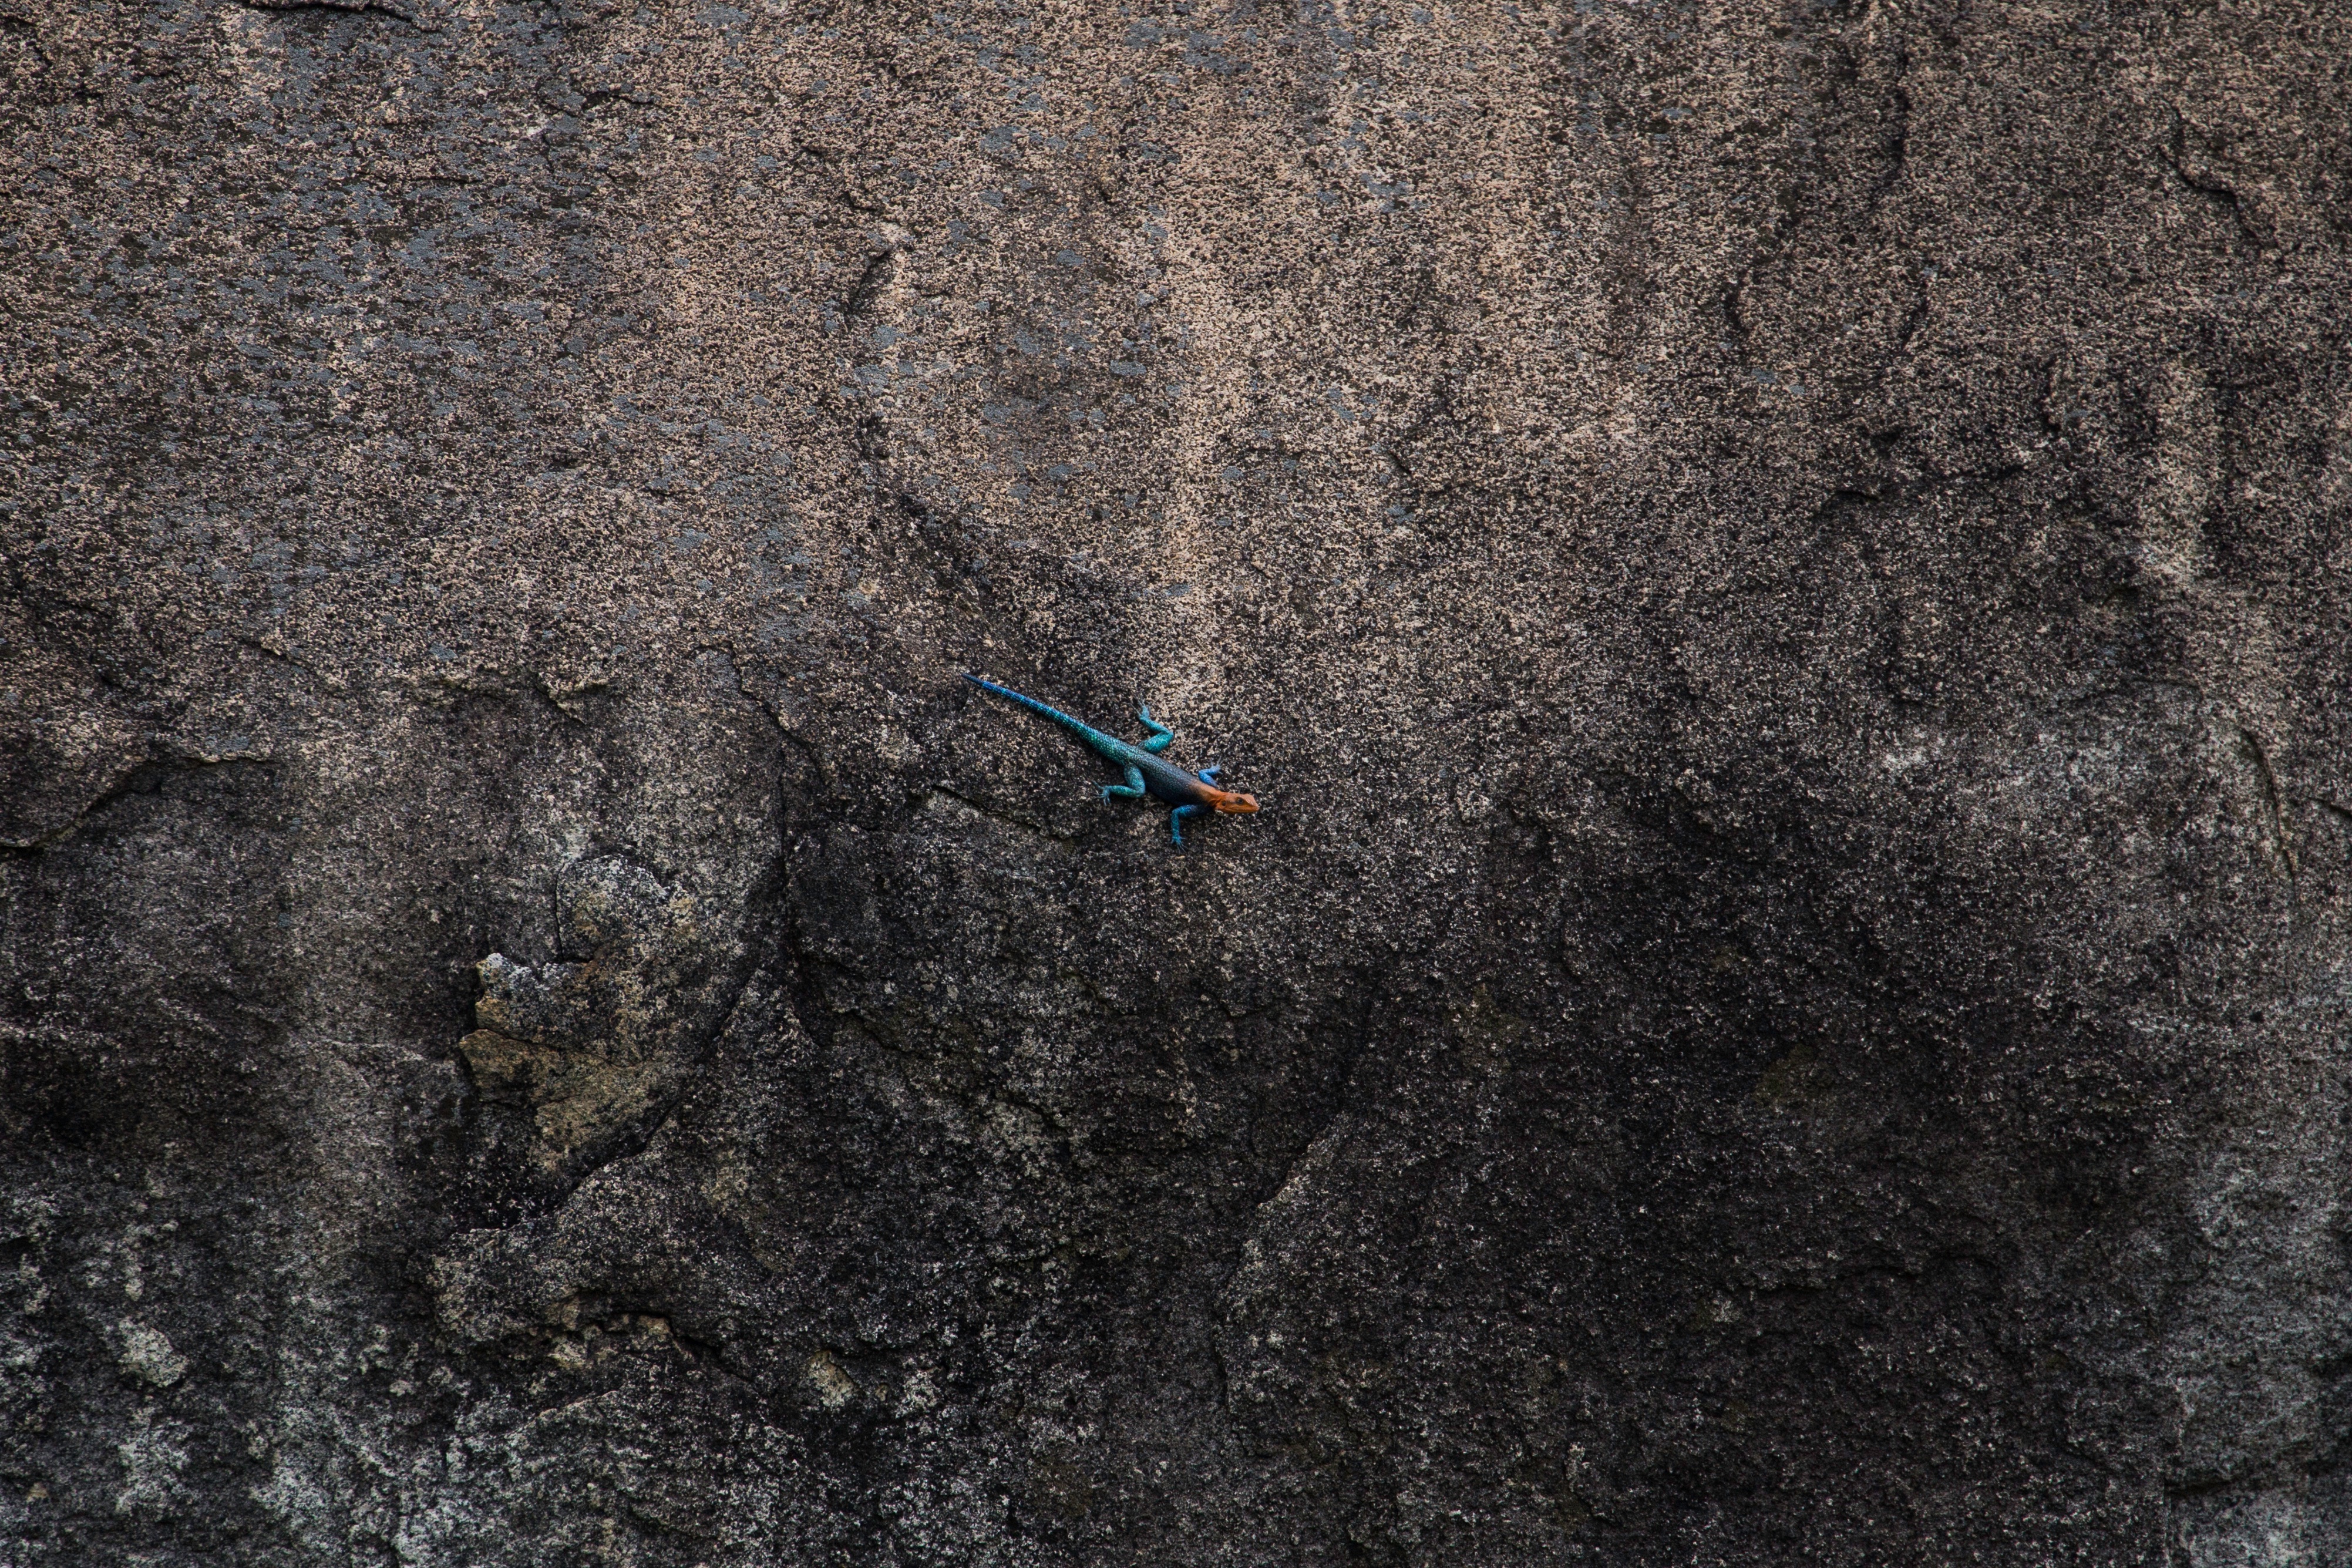
rock, texture, wall, asphalt, soil, material, geology